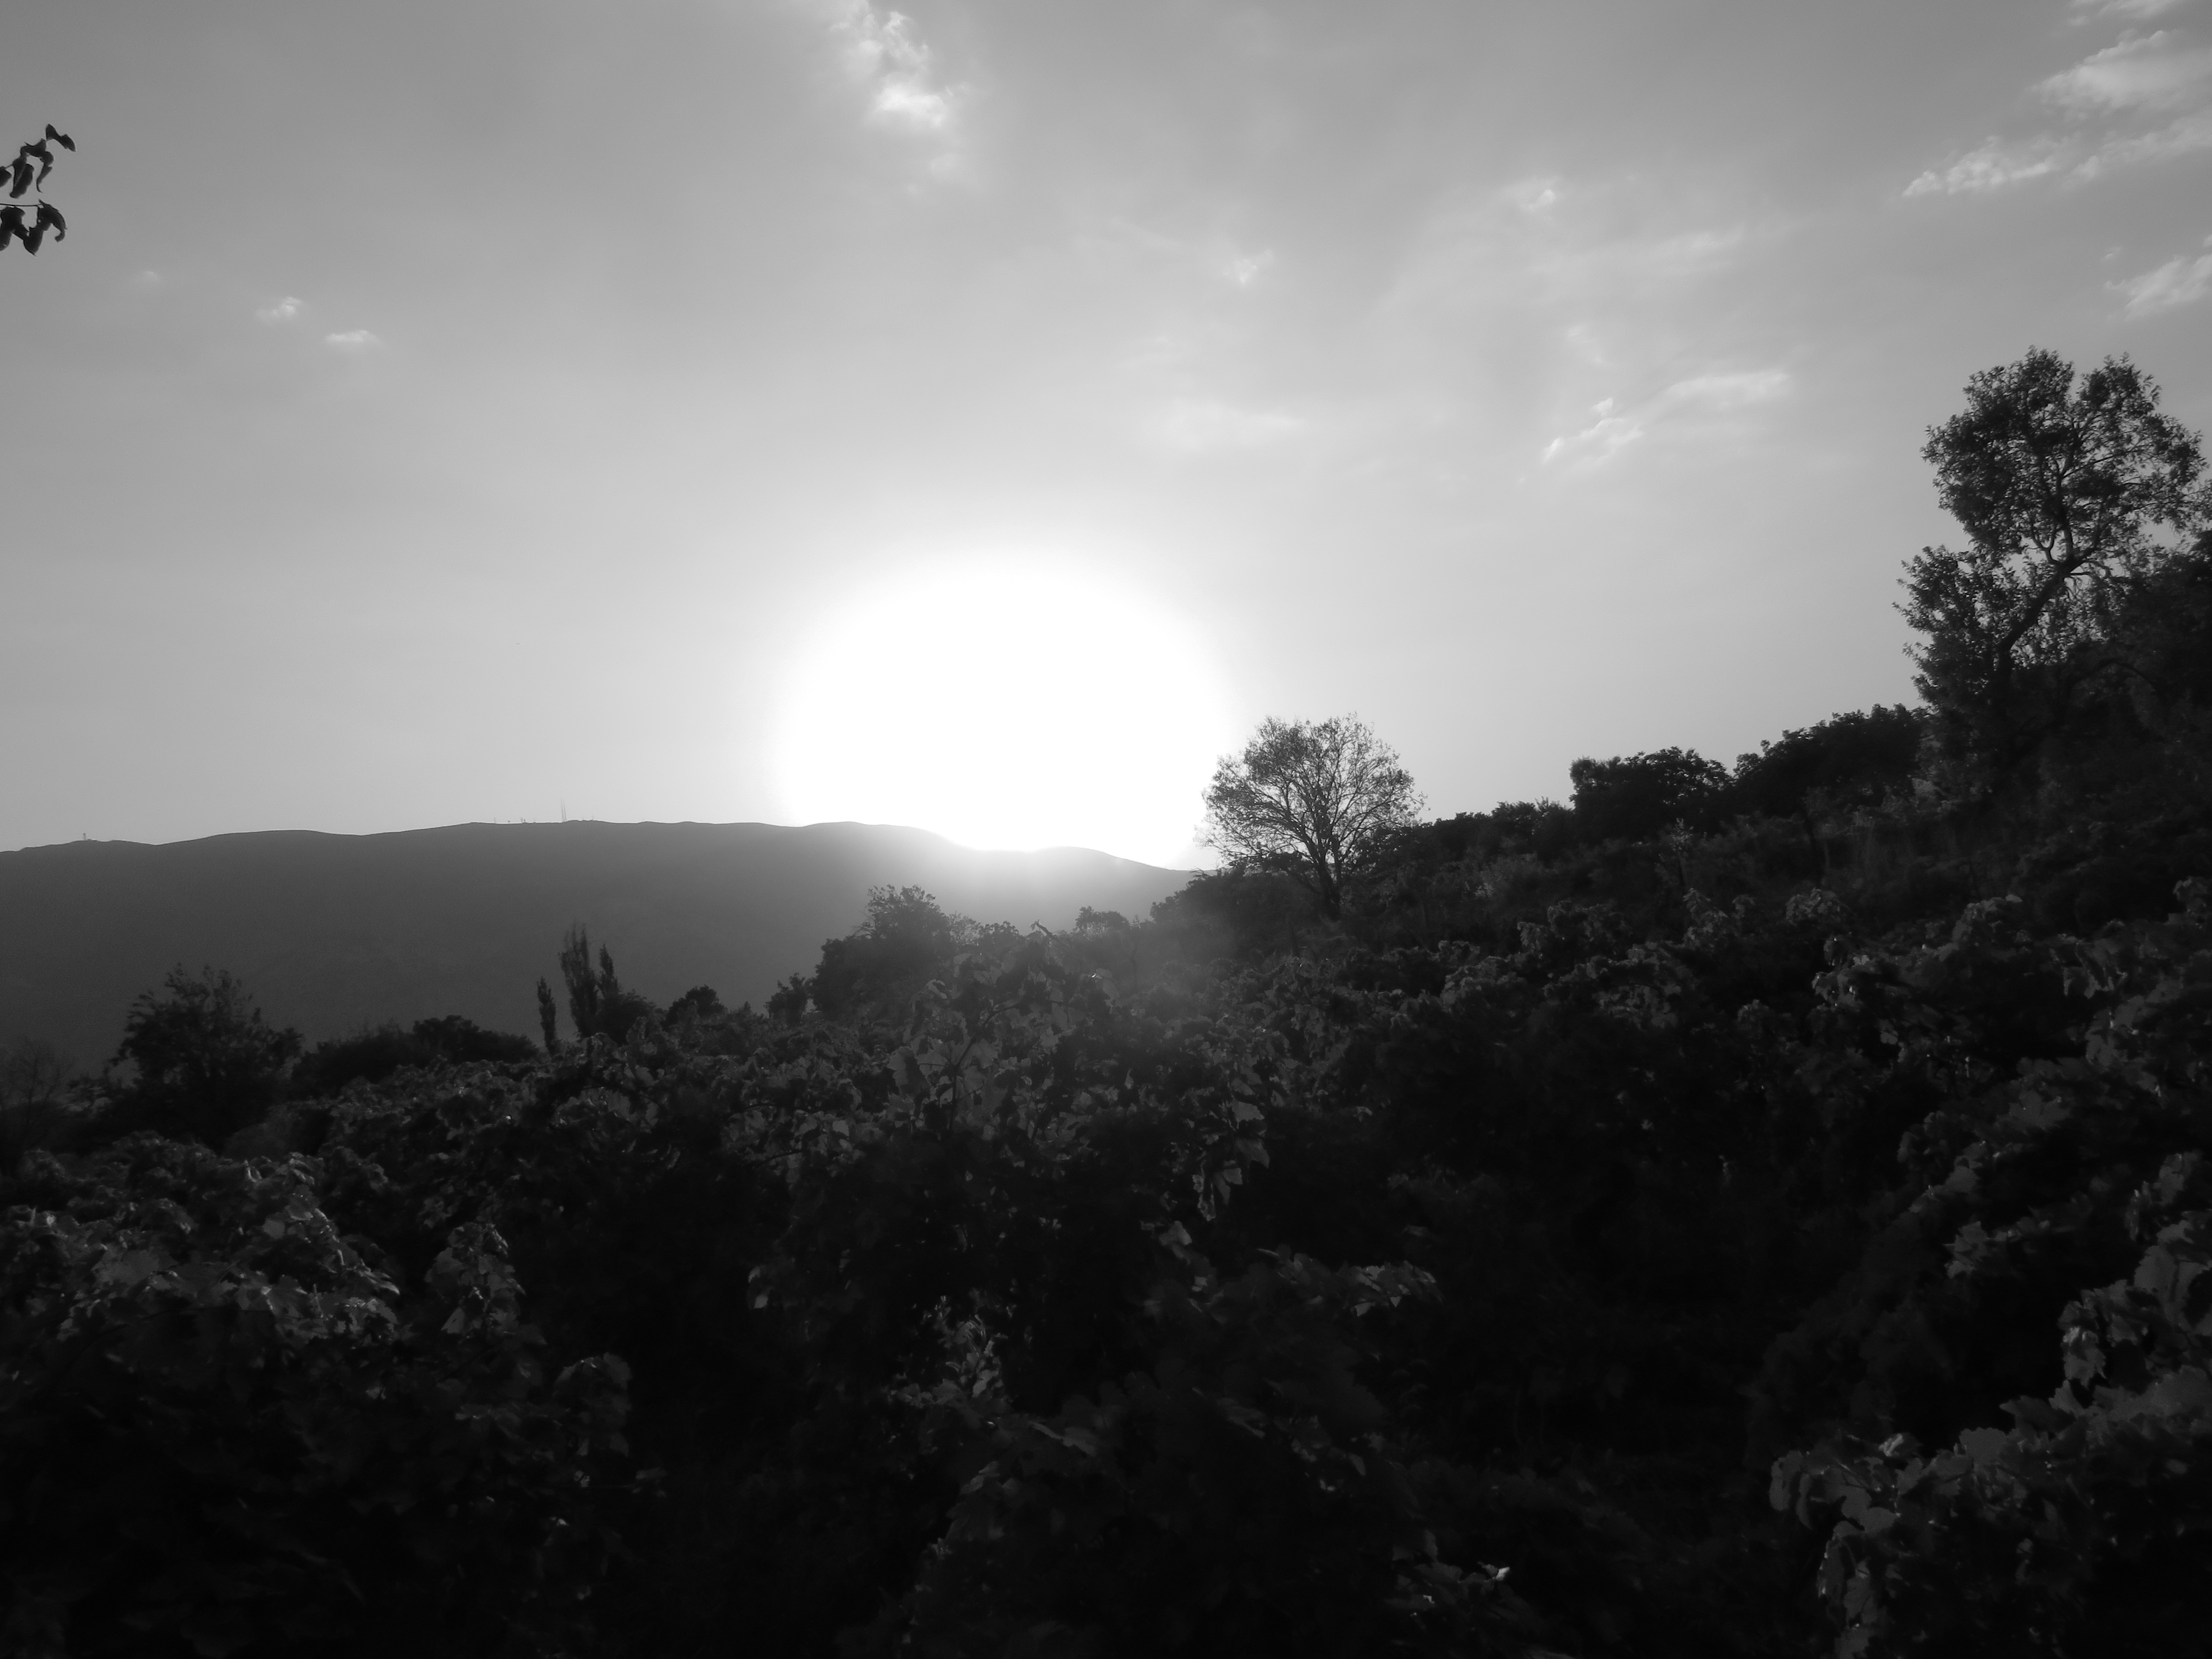
tree, nature, forest, horizon, mountain, light, cloud, black and white, sky, sun, mist, sunlight, morning, hill, dawn, atmosphere, dusk, evening, weather, darkness, monochrome, moonlight, monochrome photography, atmospheric phenomenon